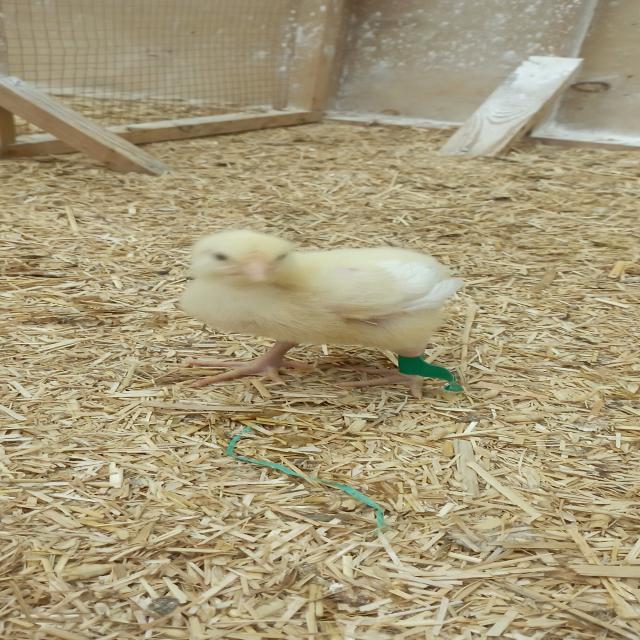
Weight: 214 g